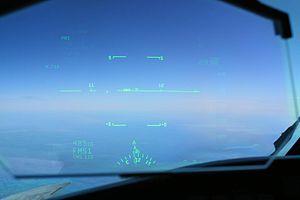
Le CRJ200 est un avion de transport régional à réaction du constructeur canadien Bombardier Aéronautique.